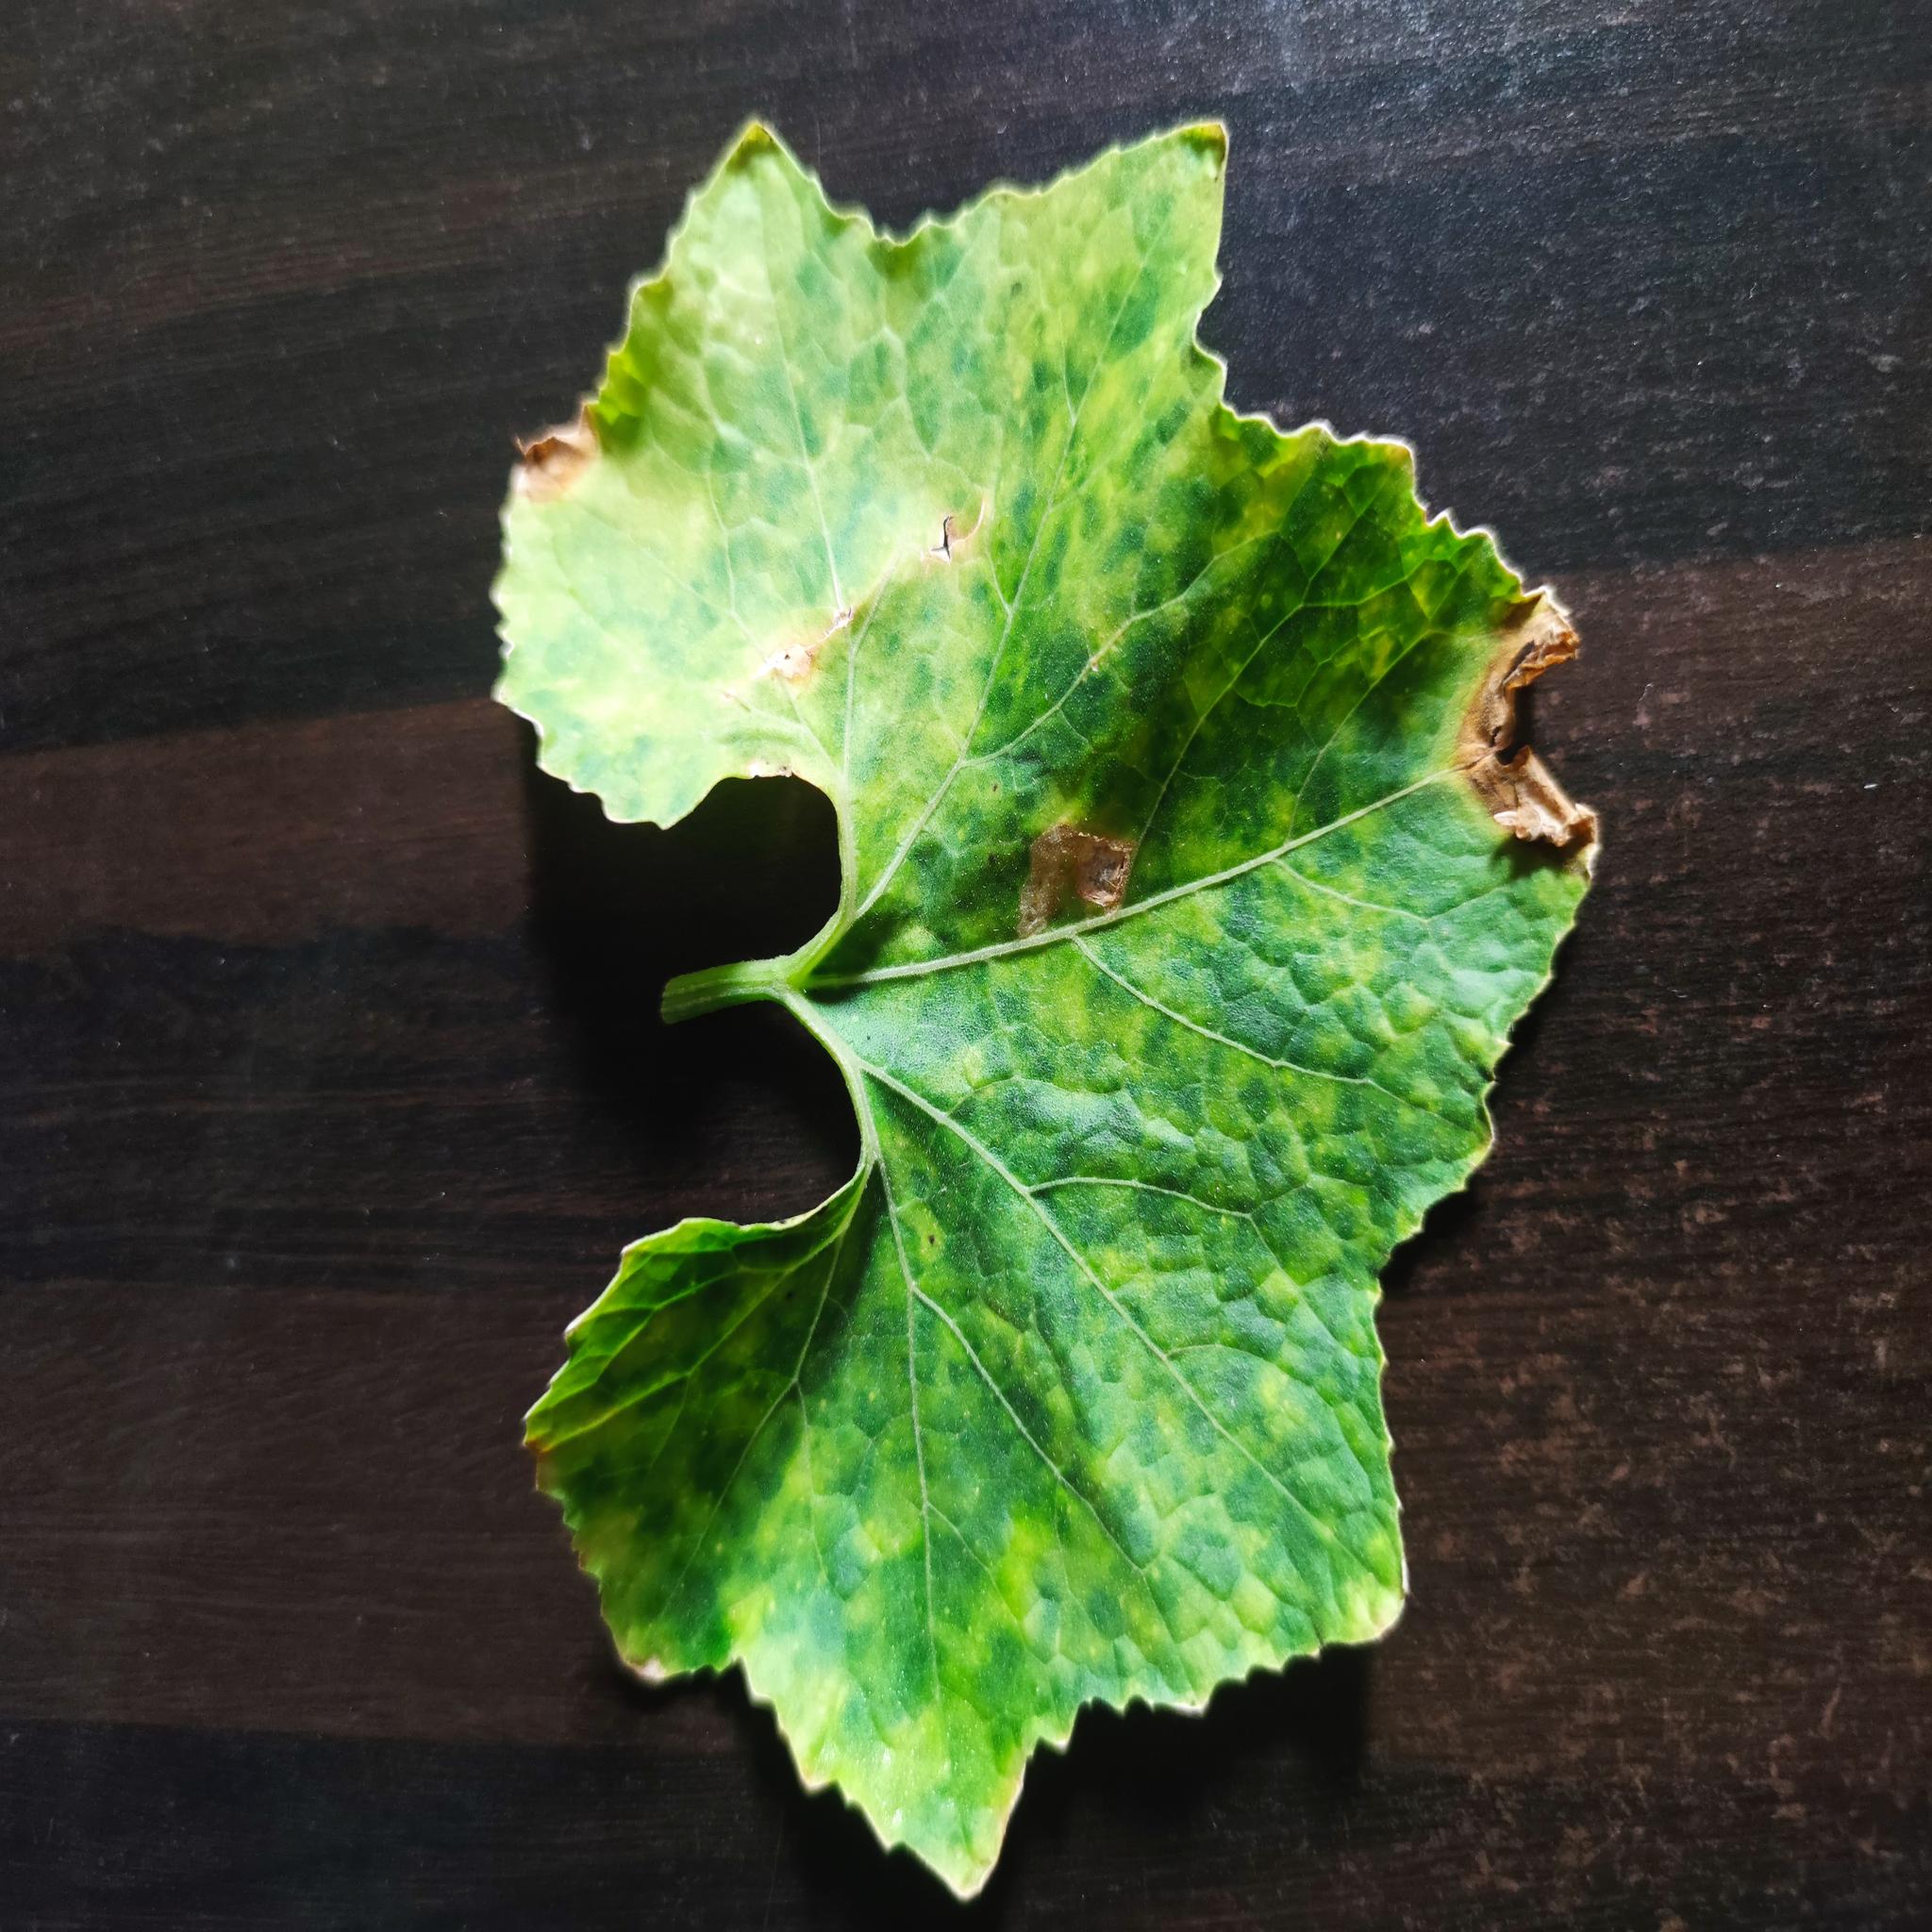
Label: Downy mildew